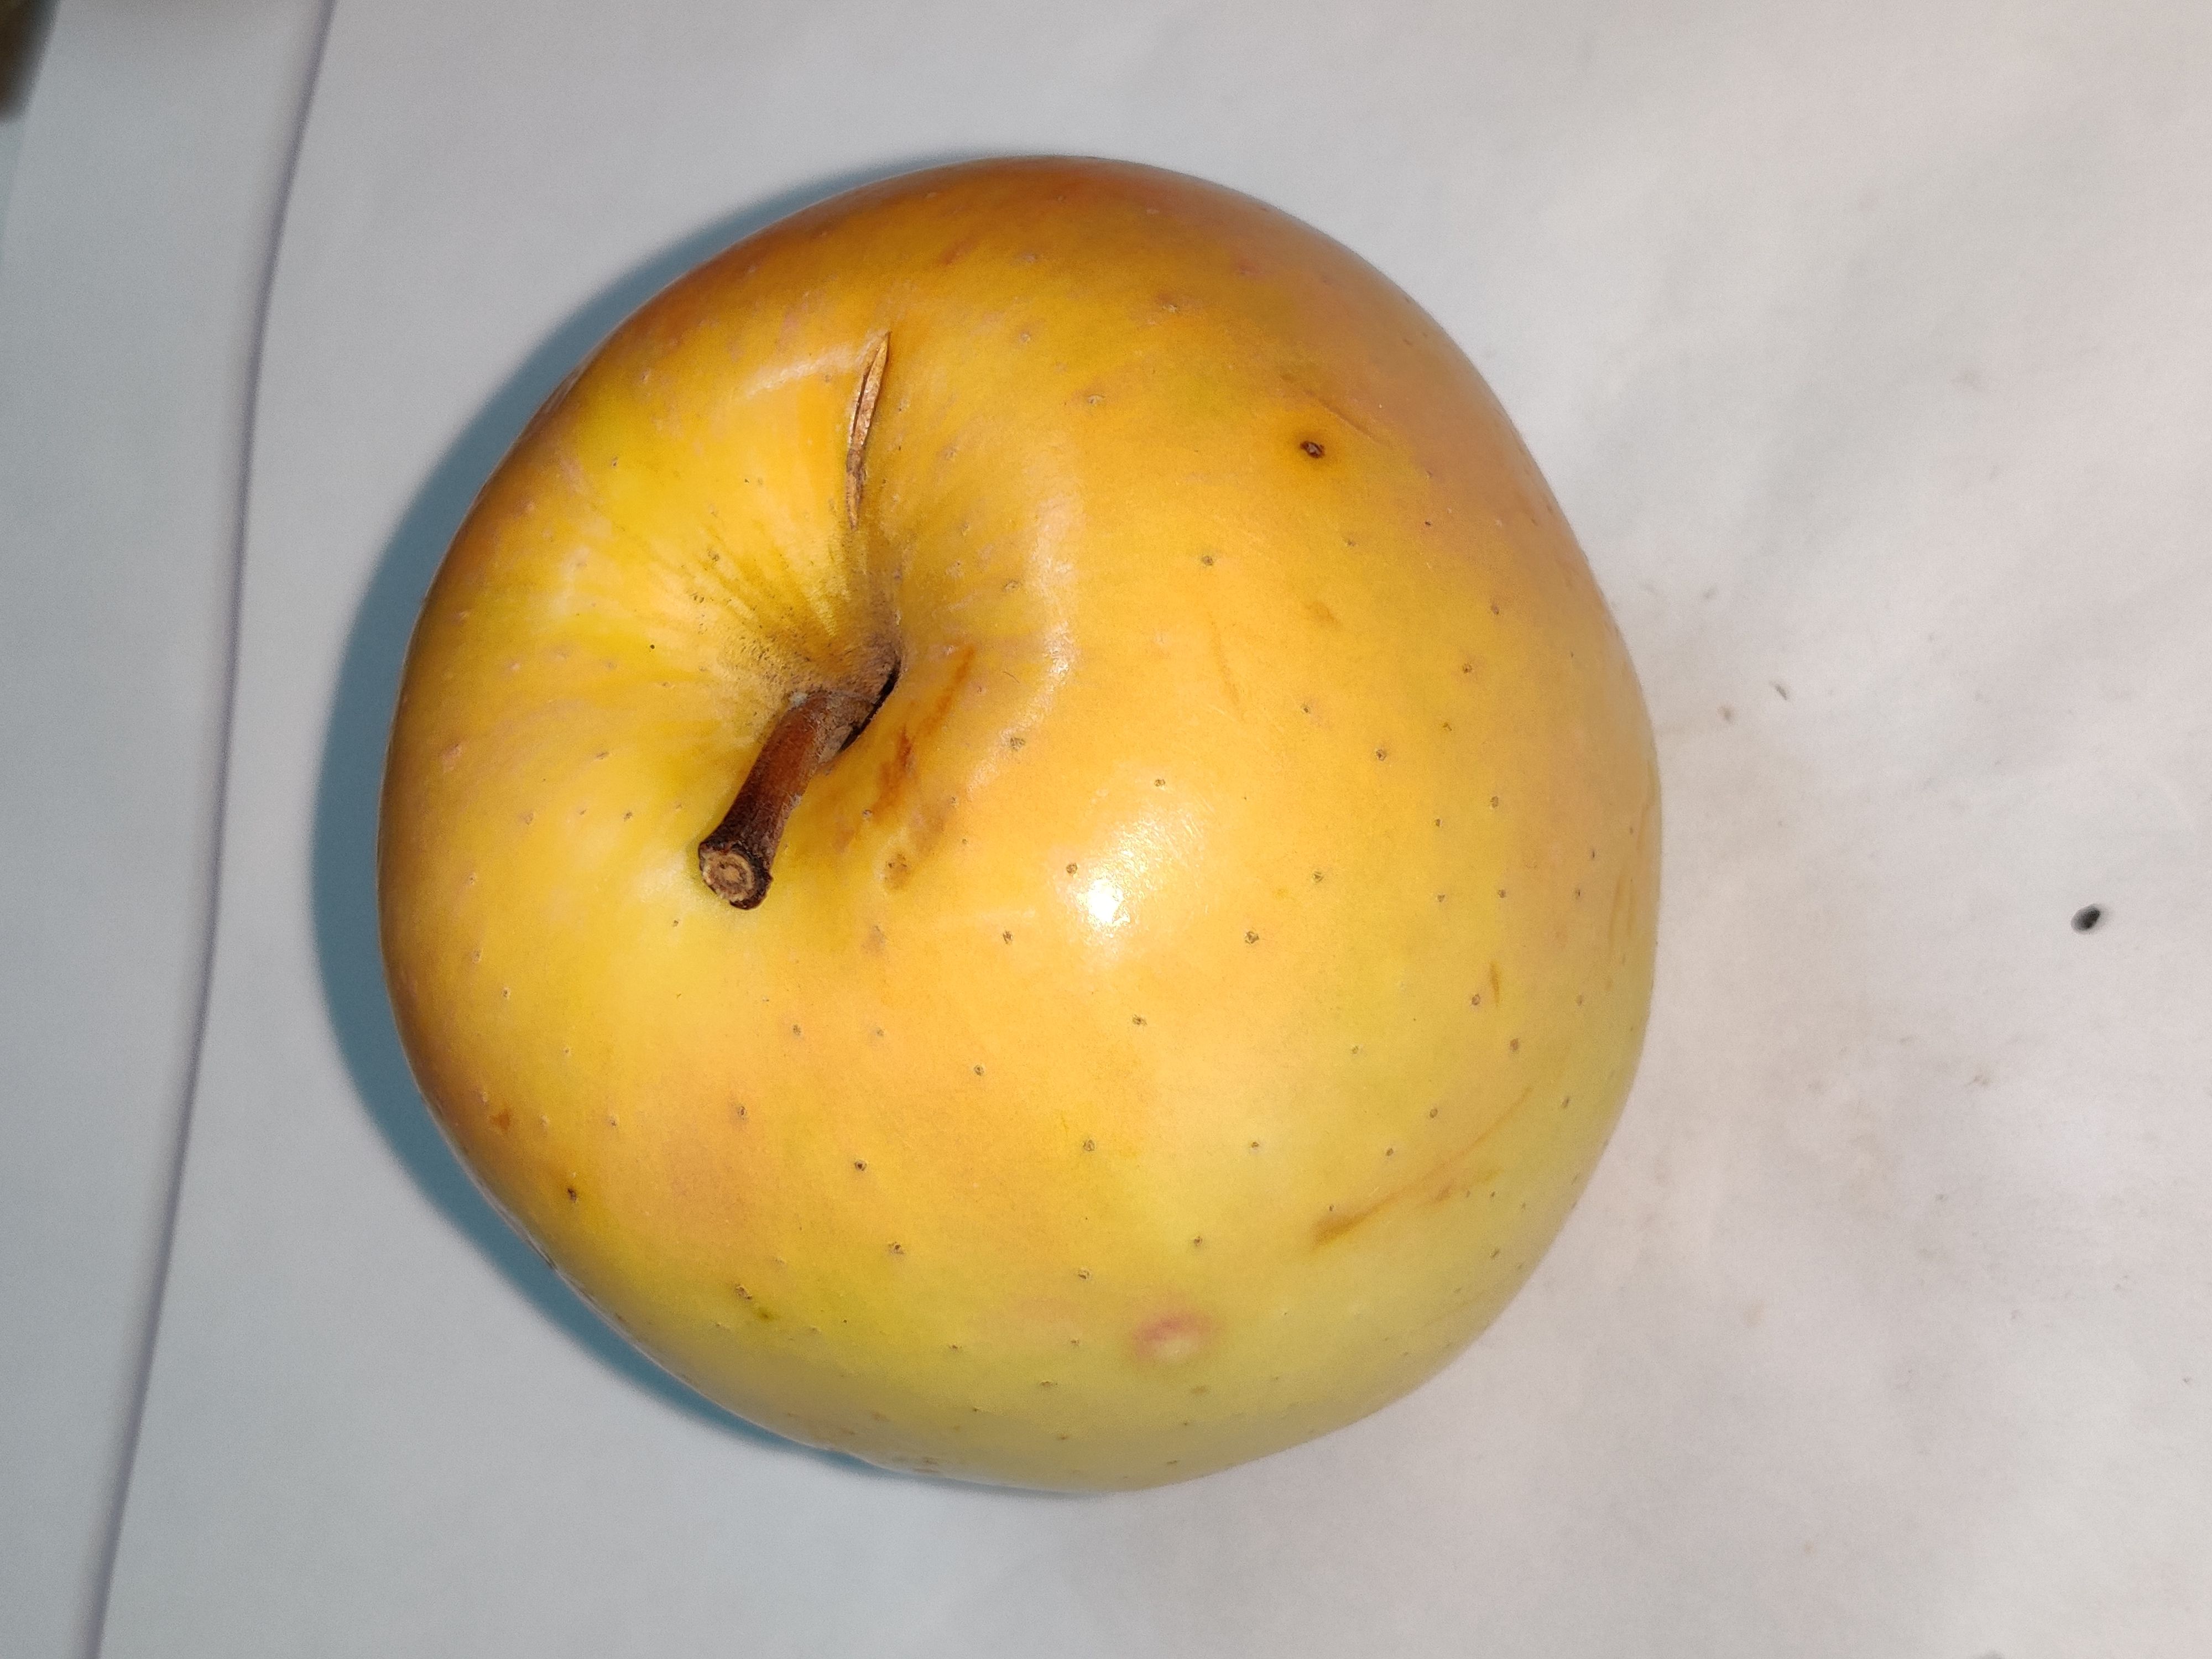
Fruit: apple
Grade: 2nd-grade